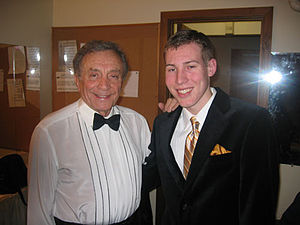
Al Martino
Al Martino (til venstre), 2005
Al Martino var en amerikansk sanger og skuespiller, der fik en lang række hits fra 1950'erne og frem, men måske var mest kendt for sin rolle som sangeren Johnny Fontane i filmen The Godfather, der havde visse sammenfald med Martinos egen karriere.